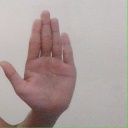
अक्षर: ध